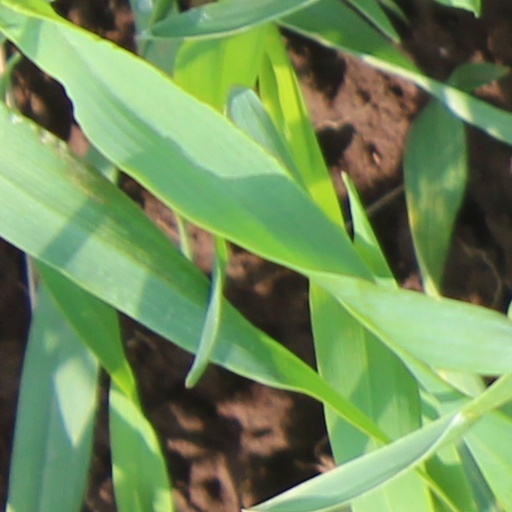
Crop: wheat